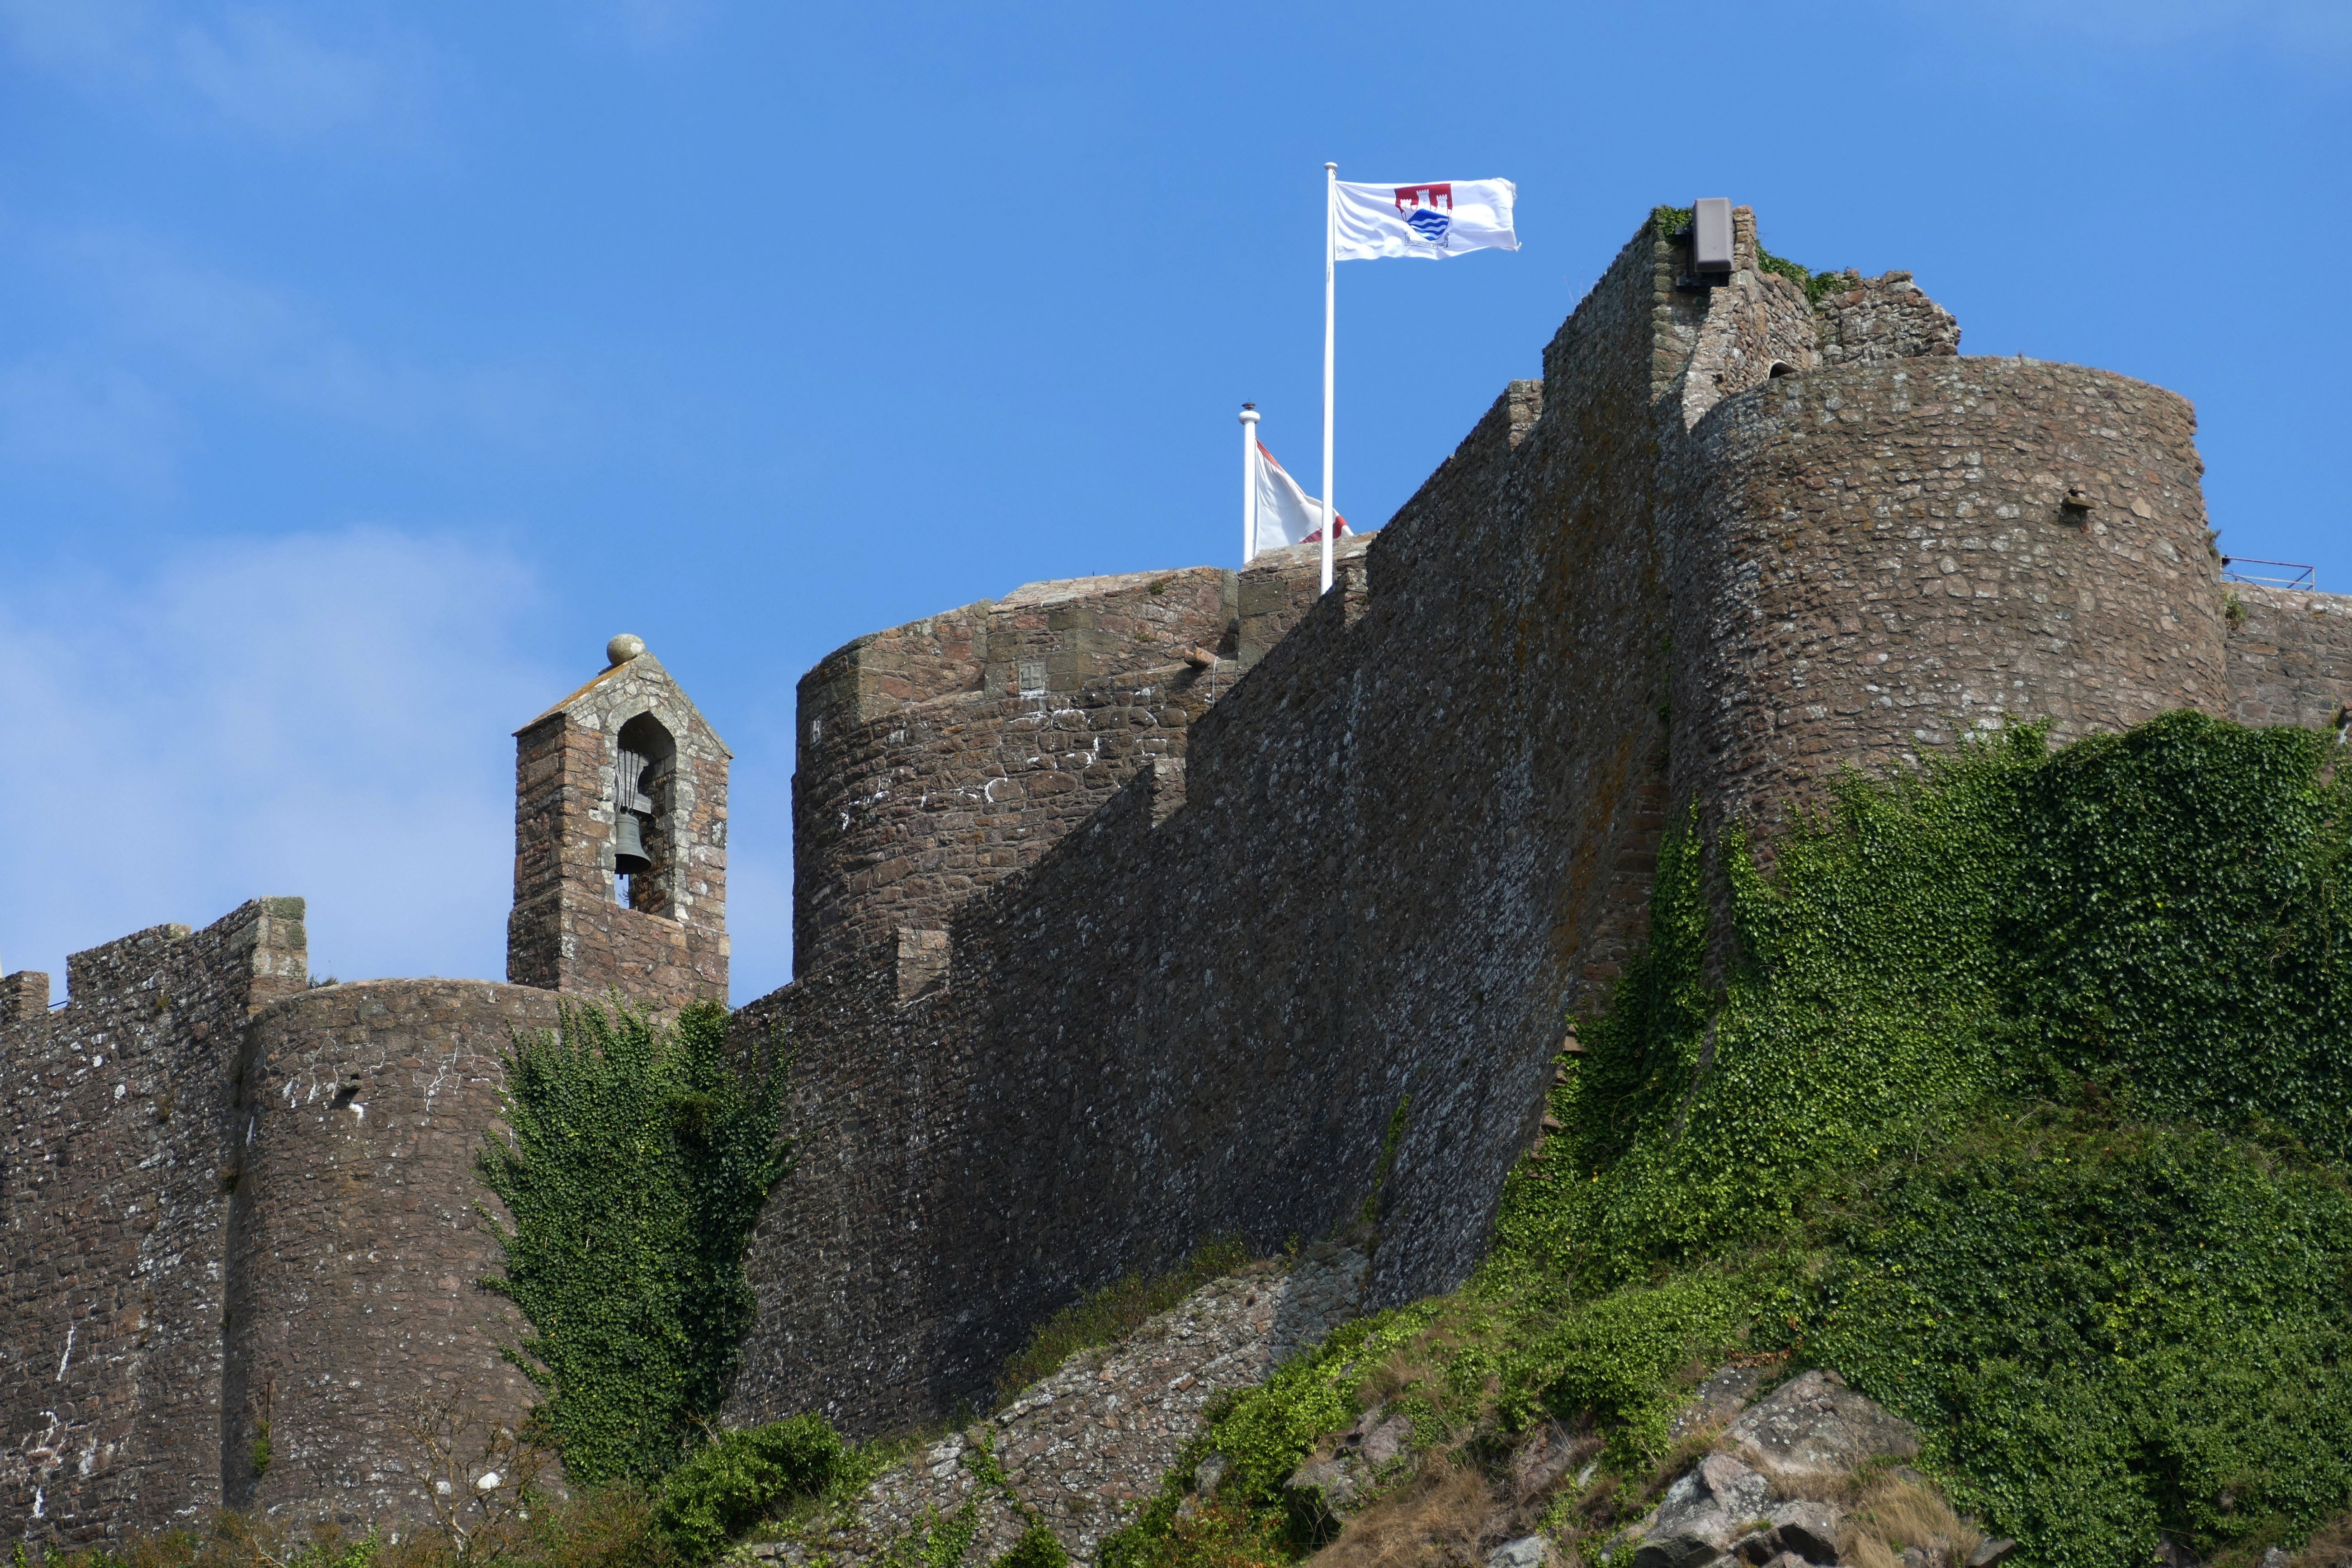
mountain, view, building, chateau, wall, bell, tower, flag, castle, landmark, port, fortification, tourism, terrain, places of interest, england, fortress, ruins, monastery, outlook, historically, middle ages, jersey, united kingdom, archaeological site, channel islands, island of jersey, substantiate, unesco world heritage site, orgueil, gorey, historic site, ancient history